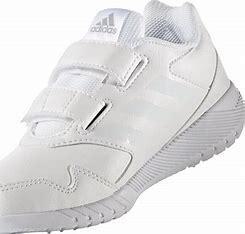
Brand: Adidas
Model: Altarun